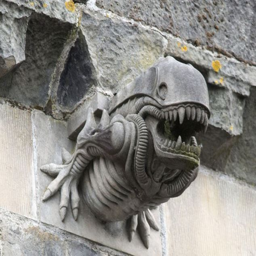
a gargoyle on the outside resembles an alien from movie .